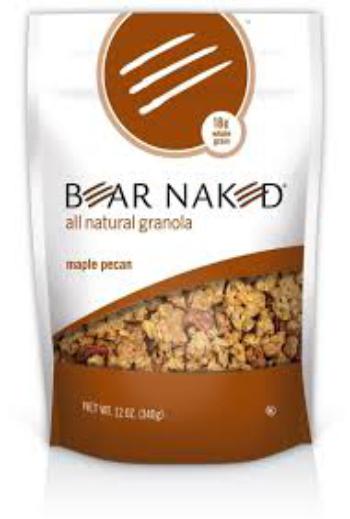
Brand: Bear Naked
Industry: Food